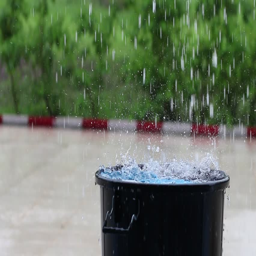
raining water falling in full bucket , rain is liquid water in form of droplets that have condensed from atmospheric water vapor